Tank destroyer battalion (United States)

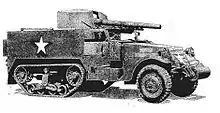
The M3 gun motor carriage (M3 GMC), which mounted a 3-inch gun on a half track, was the first effective mobile US tank destroyer.

During the Tunisian Campaign of 1942–1943, the US forces would employ seven tank destroyer battalions. However, contrary to doctrine they were invariably broken up down to the platoon level to support infantry units. On the one occasion where a tank destroyer battalion was employed as an organized unit—the 601st, at the Battle of El Guettar—it defended against an attack by the 10th Panzer Division, destroying 30 of its 57 tanks. This engagement had the distinction of being the only time a battalion would fight in the way envisaged by the original "tank destroyer" concept, as an organized independent unit opposing an armored force in open terrain. The 601st lost 24 of its 36 M3 GMC tank destroyers. Seven M10 tank destroyers from the 899th tank destroyer battalion were also lost in the battle.